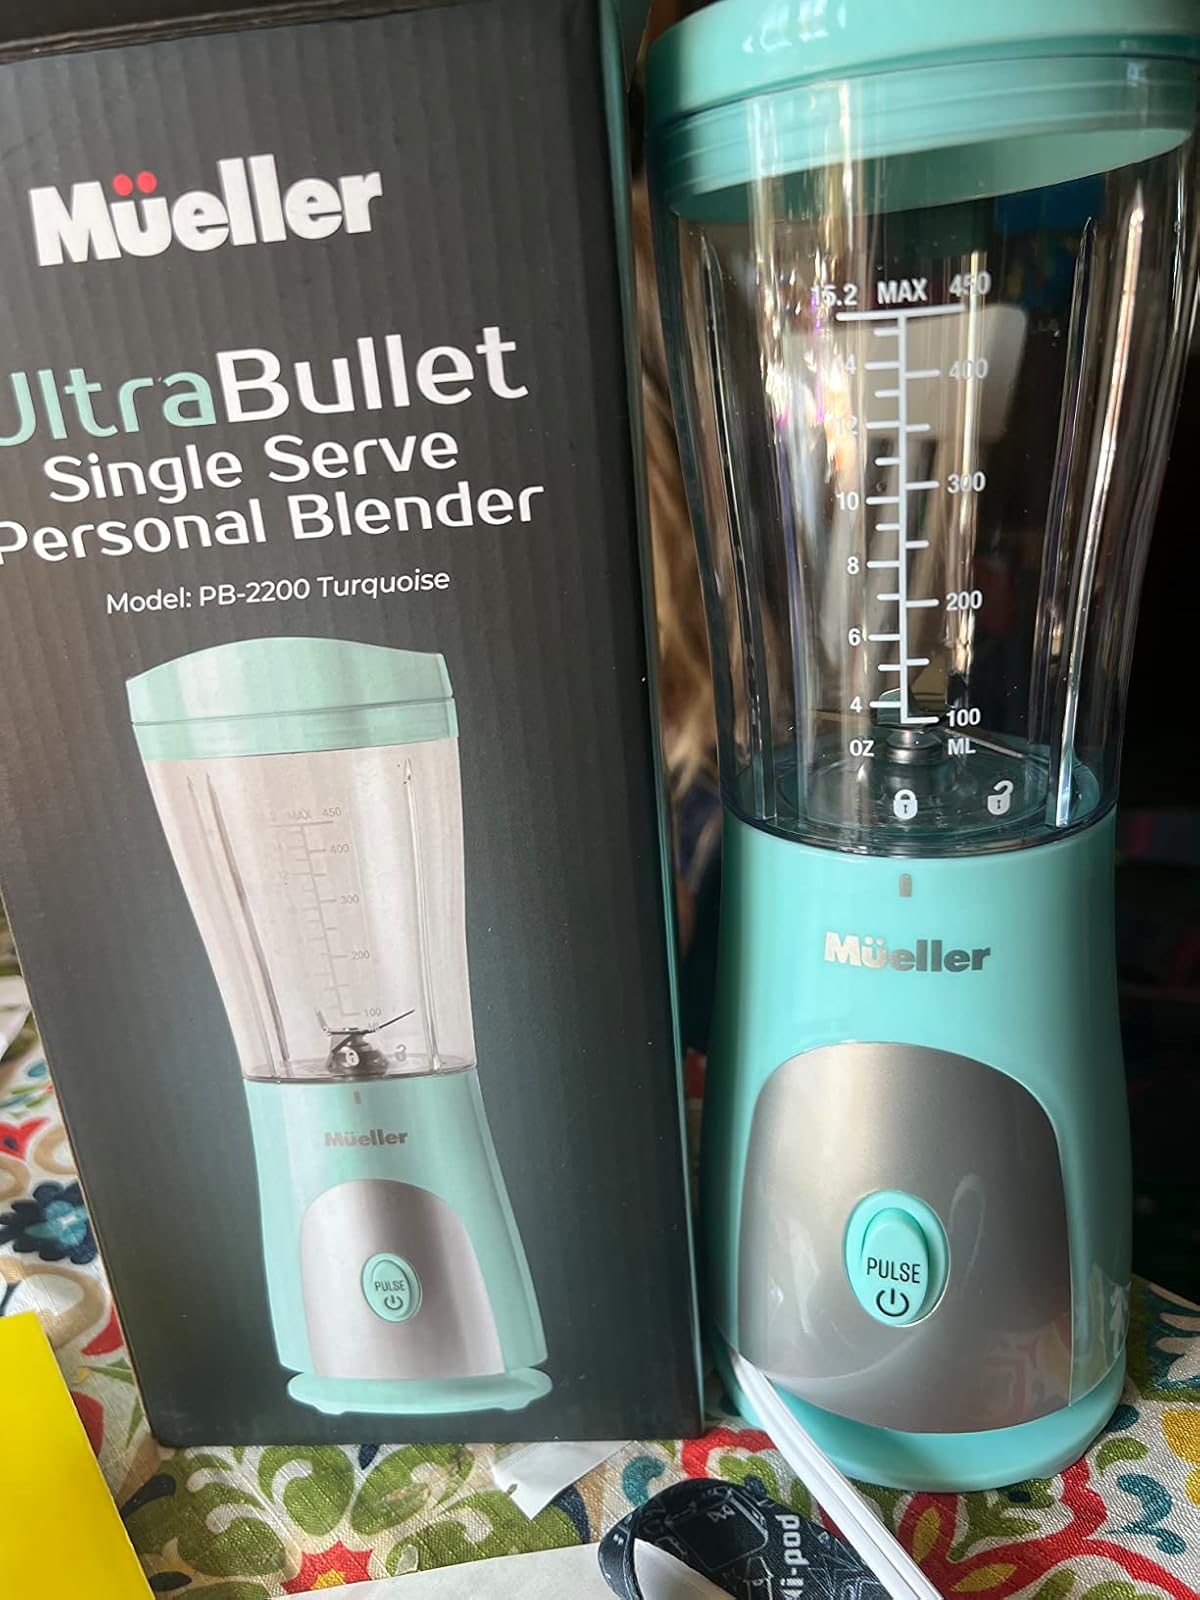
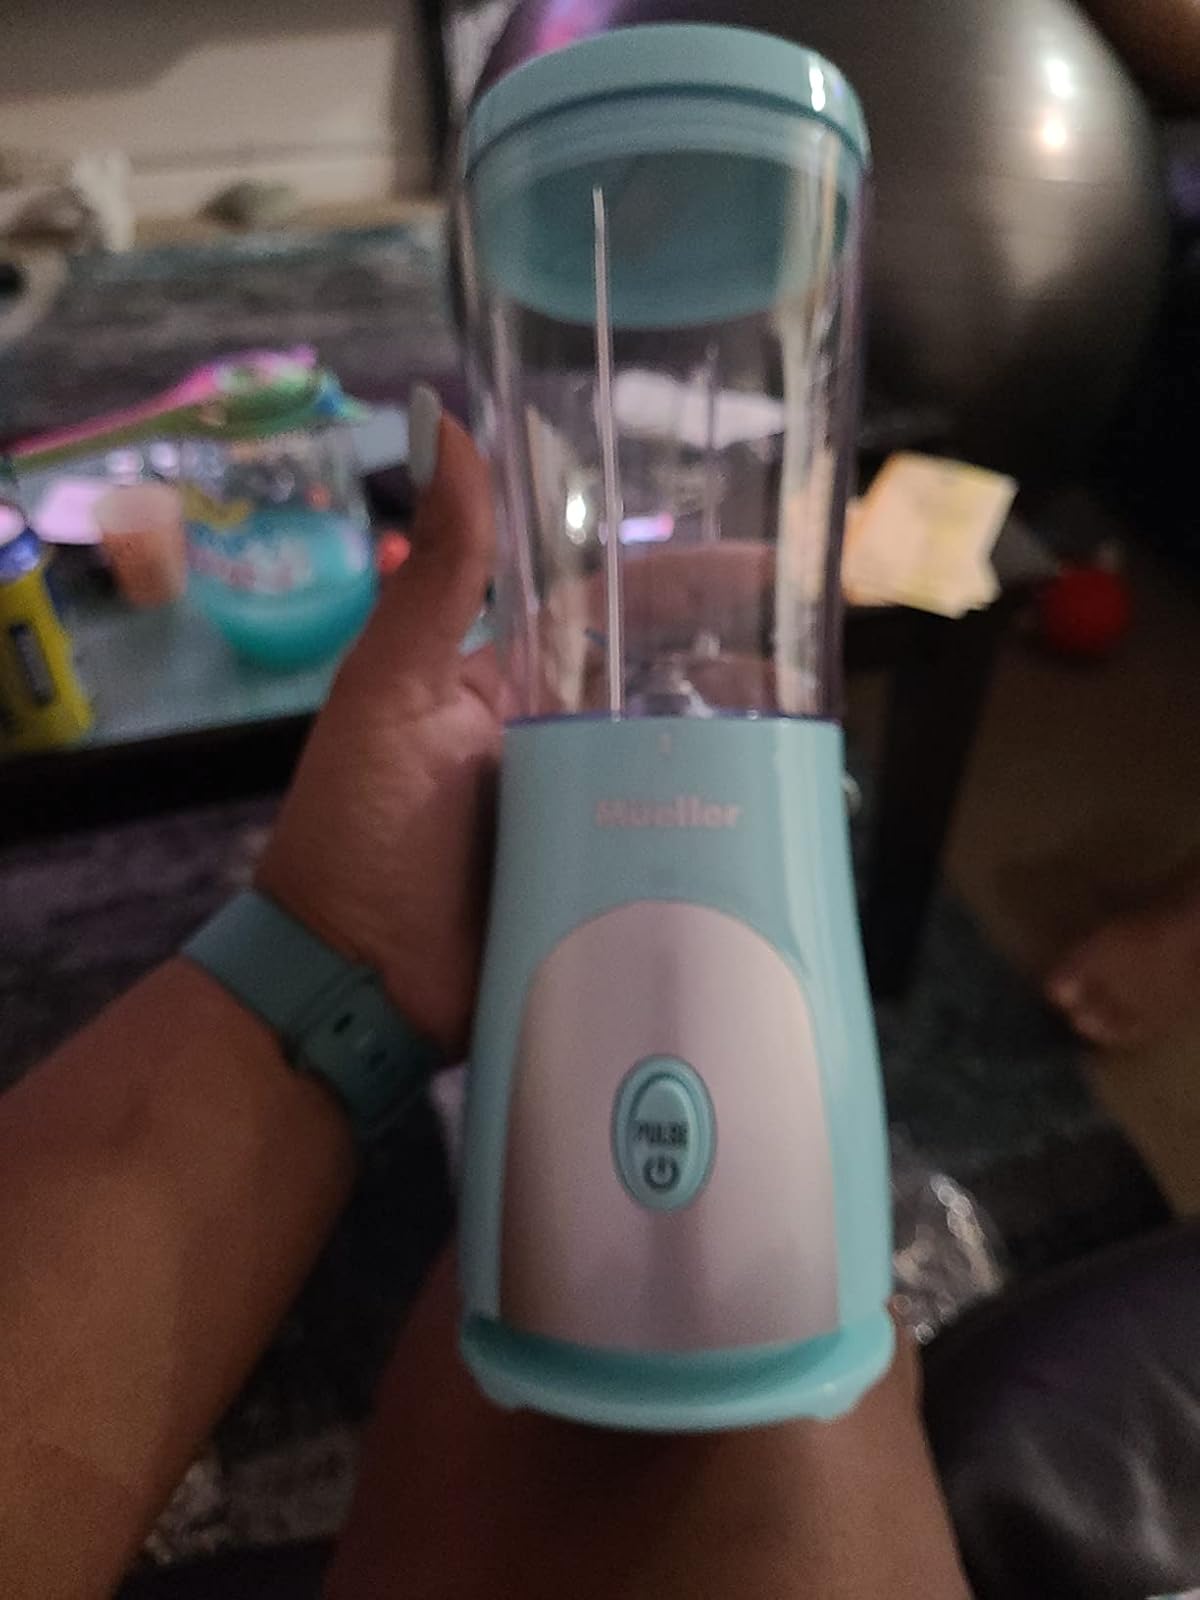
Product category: items_blender
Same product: yes